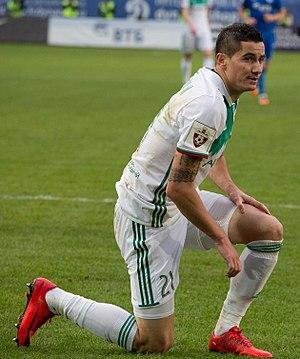
Odise Roshi, né le 22 mai 1991 à Fier en Albanie, est un footballeur international albanais, évoluant au poste d'ailier droit à l'Akhmat Grozny.